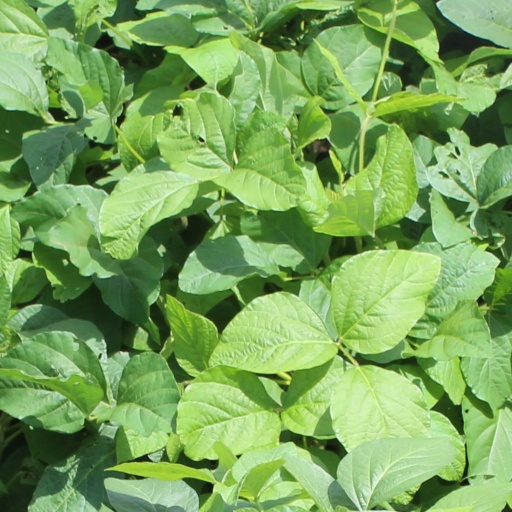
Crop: soybean